Mühlebach (Zürich)

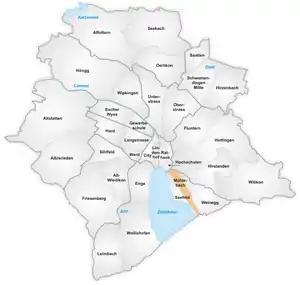
The quarter of Mühlebach in Zürich.

Mühlebach is a quarter in the district 8 of Zürich.